Golden ghost crab

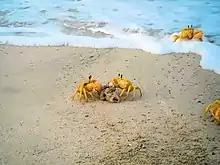
Golden ghost crabs eating a dead octopus

The propodi of the first and second pair of walking legs possess bristles (setae) on the upper surfaces and the upper margins, while the propodi of the third and fourth pair of walking legs are naked. The first gonopod (appendages modified into sexual organs) of the male is three-sided in cross-section at the base, narrowing towards a sideways-curving tip. A bulging palp is present at the sides near the tip. The rim of the genital opening in females is horn-shaped and located in front of the genital covering (operculum). The operculum is rounded in shape.